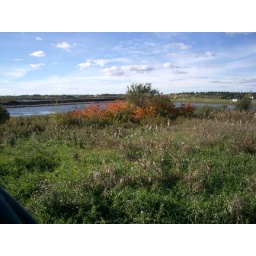
In the left of the shot you can see the black which is the raised freeway they're building in my backyard.